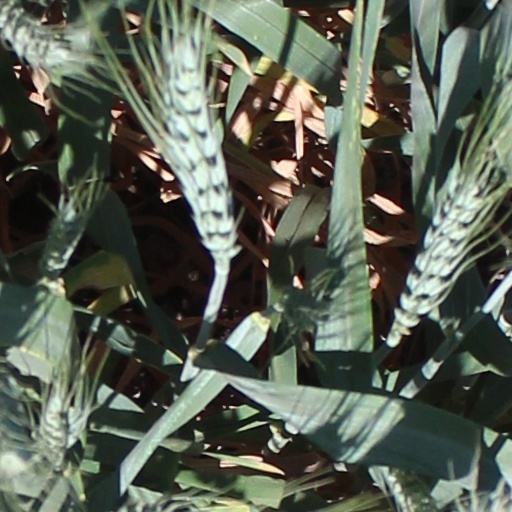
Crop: wheat